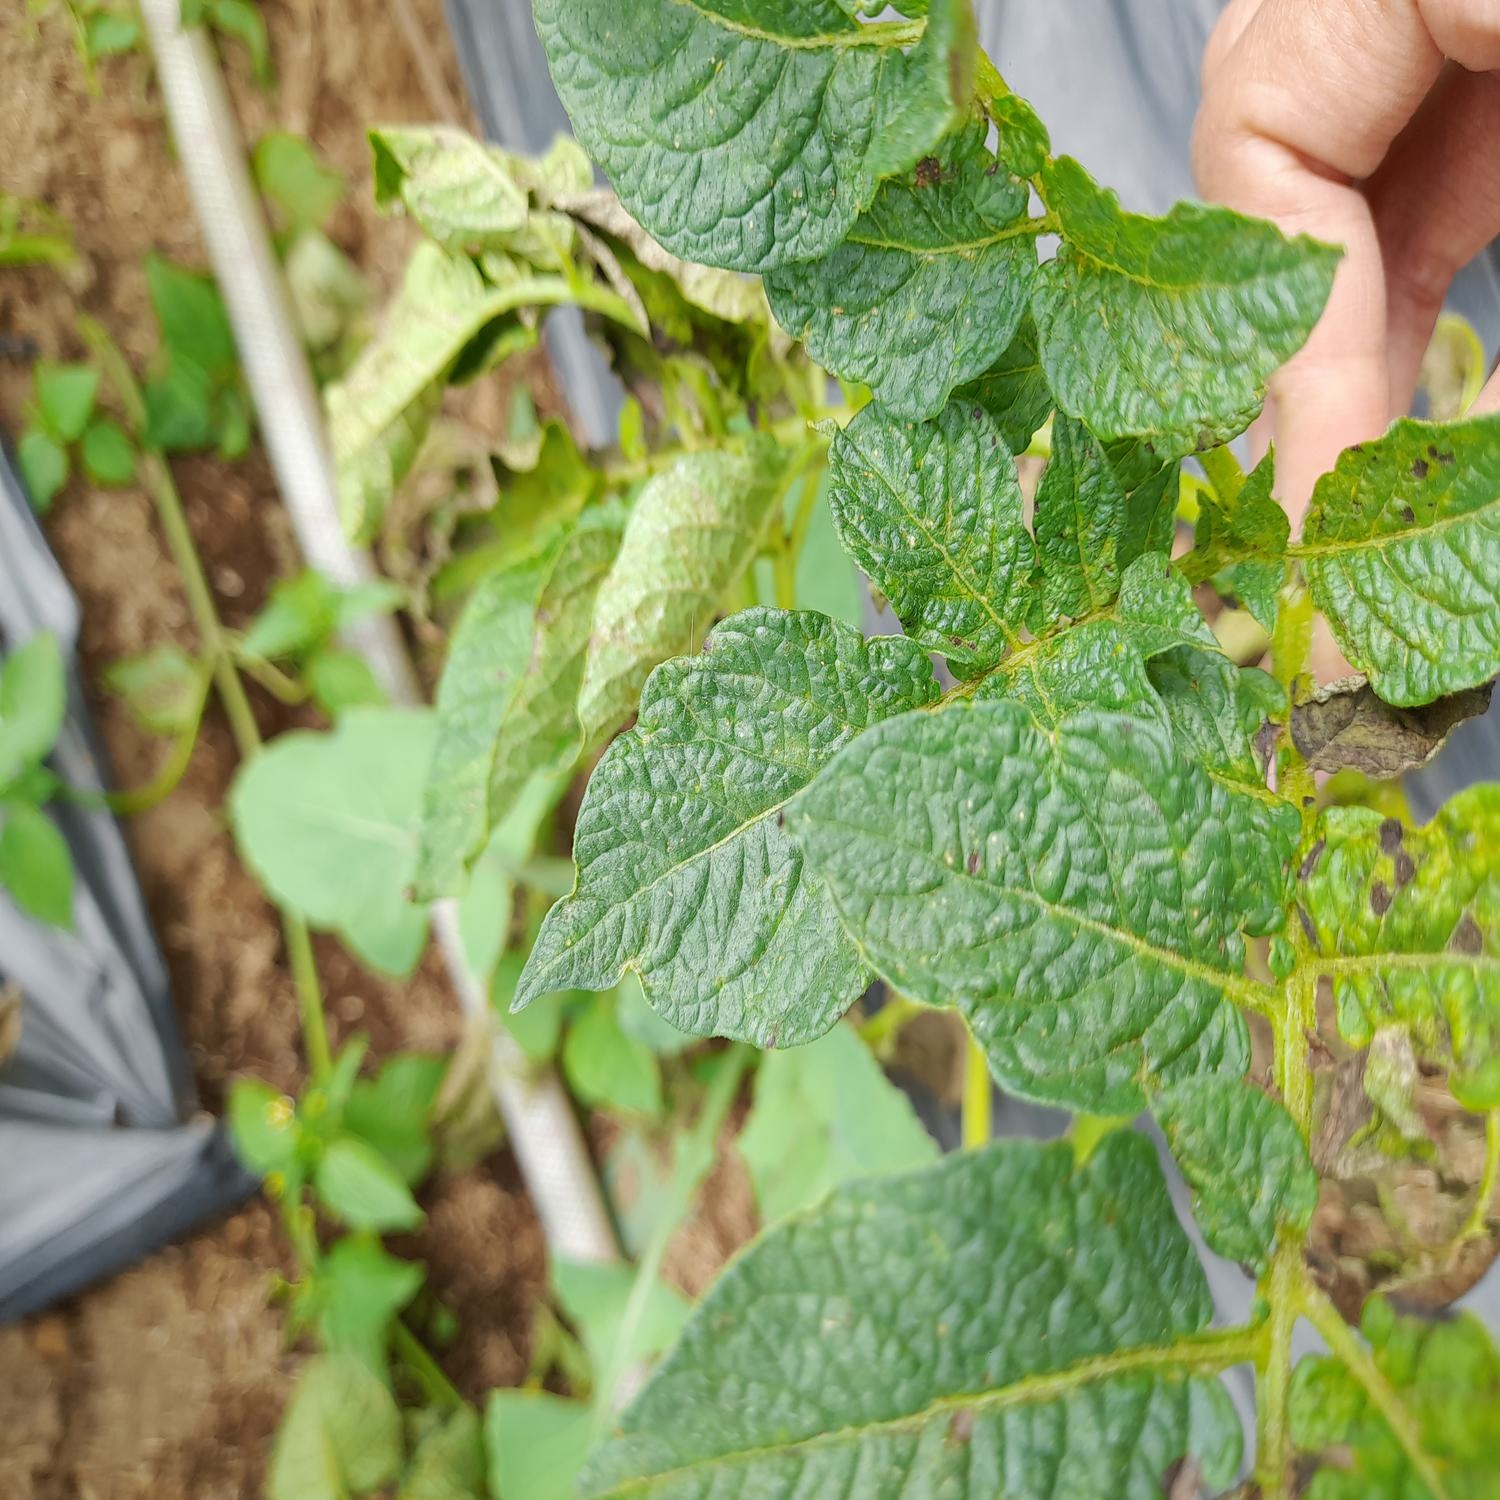
Etiqueta: Virus